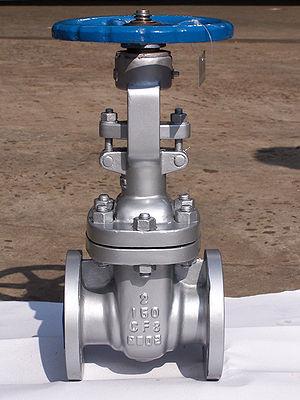
Une vanne est un dispositif destiné à contrôler le débit d'un fluide liquide, gazeux, pulvérulent ou multiphasique, en milieu libre ou en milieu fermé
Un robinet est, en plomberie et en robinetterie, un appareil métallique permettant le contrôle et/ou l’arrêt d’un fluide.
Une vanne d'arrêt est un organe de réseau qui sert à ouvrir ou fermer complètement la section d'une conduite. Une vanne fermée permet, par exemple, de réaliser des travaux dans la partie suivante du réseau.